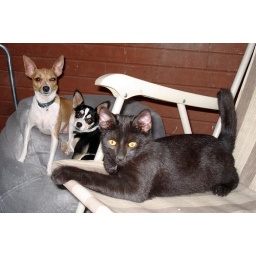
My cat, Ogre and our dogs Ginger and Marco in their favorite seat :)